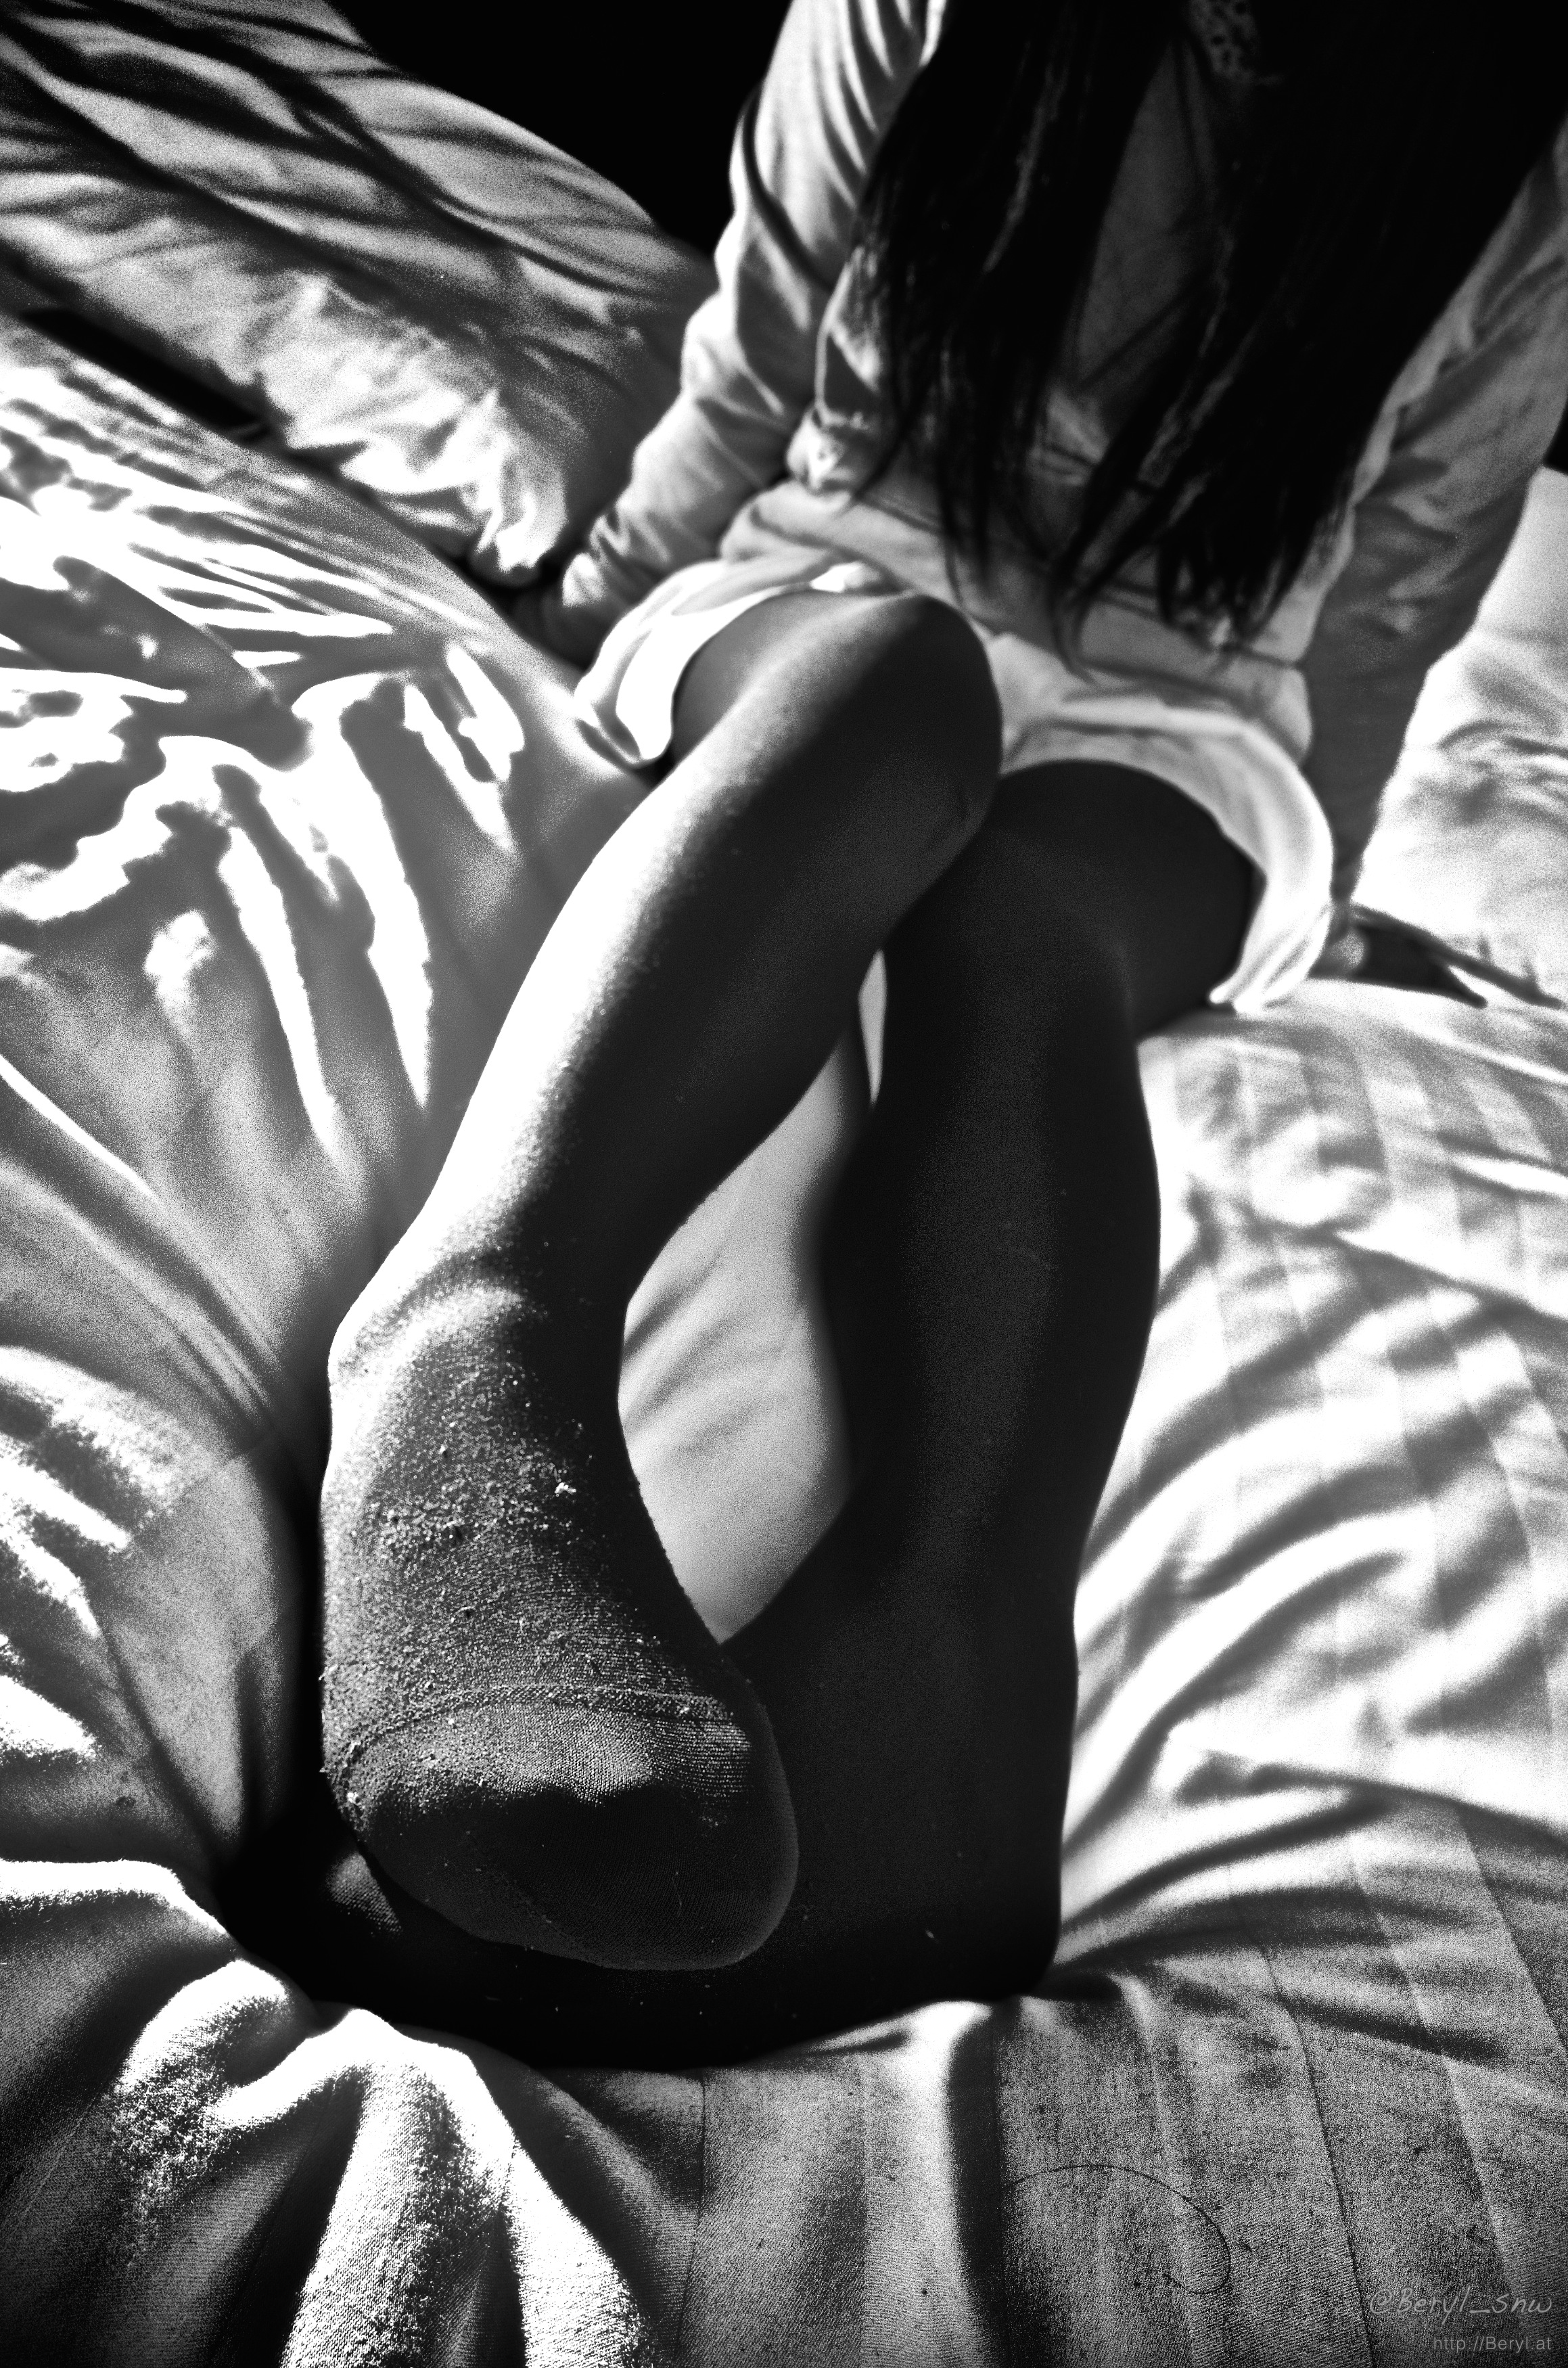
hand, person, black and white, girl, hair, white, photography, grain, feet, leg, pattern, finger, sitting, shadow, contrast, rough, black, monochrome, arm, bw, long, flash, lights, girls, bed, legs, wideangle, ricoh, ricohgr, 28mm, noise, schoolgirl, 183mmf28, speedlight, grv, emotion, interaction, sense, monochrome photography, human positions